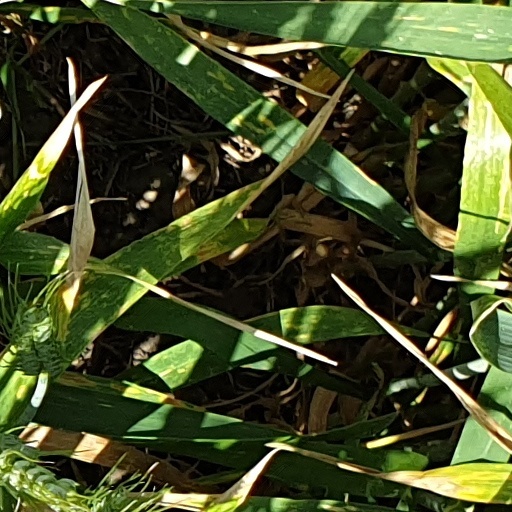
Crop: wheat